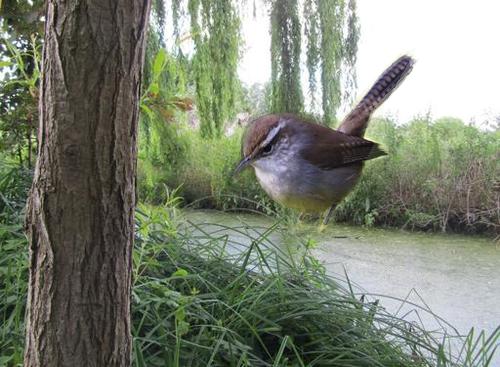
Bird species: Bewick_Wren
Bird type: landbird
Background: land